Dynasties of China

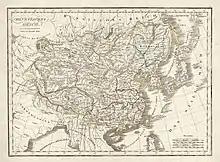
A German map of the Chinese Empire during the height of the Qing dynasty. The Qing dynasty is considered to be a "Central Plain dynasty", a "unified dynasty", and a "conquest dynasty".

The Central Plain is a vast area on the lower reaches of the Yellow River which formed the cradle of Chinese civilization. "Central Plain dynasties" refer to dynasties of China that had their capital cities situated within the Central Plain. This term could refer to dynasties of both Han and non-Han ethnic origins.